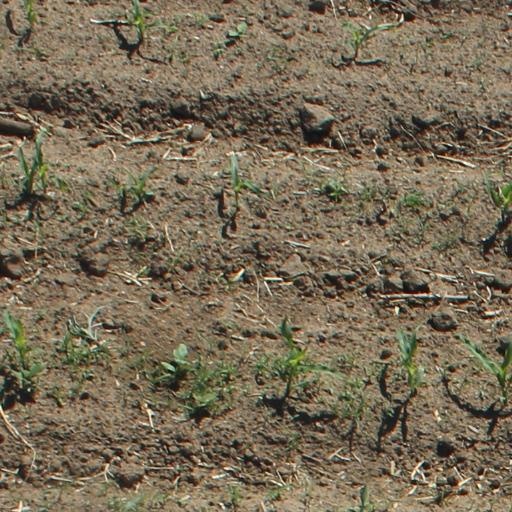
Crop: maize; corn